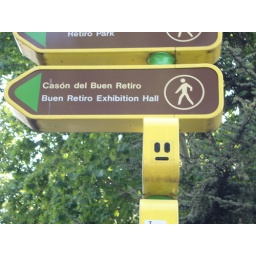
smiley road sign in Madrid